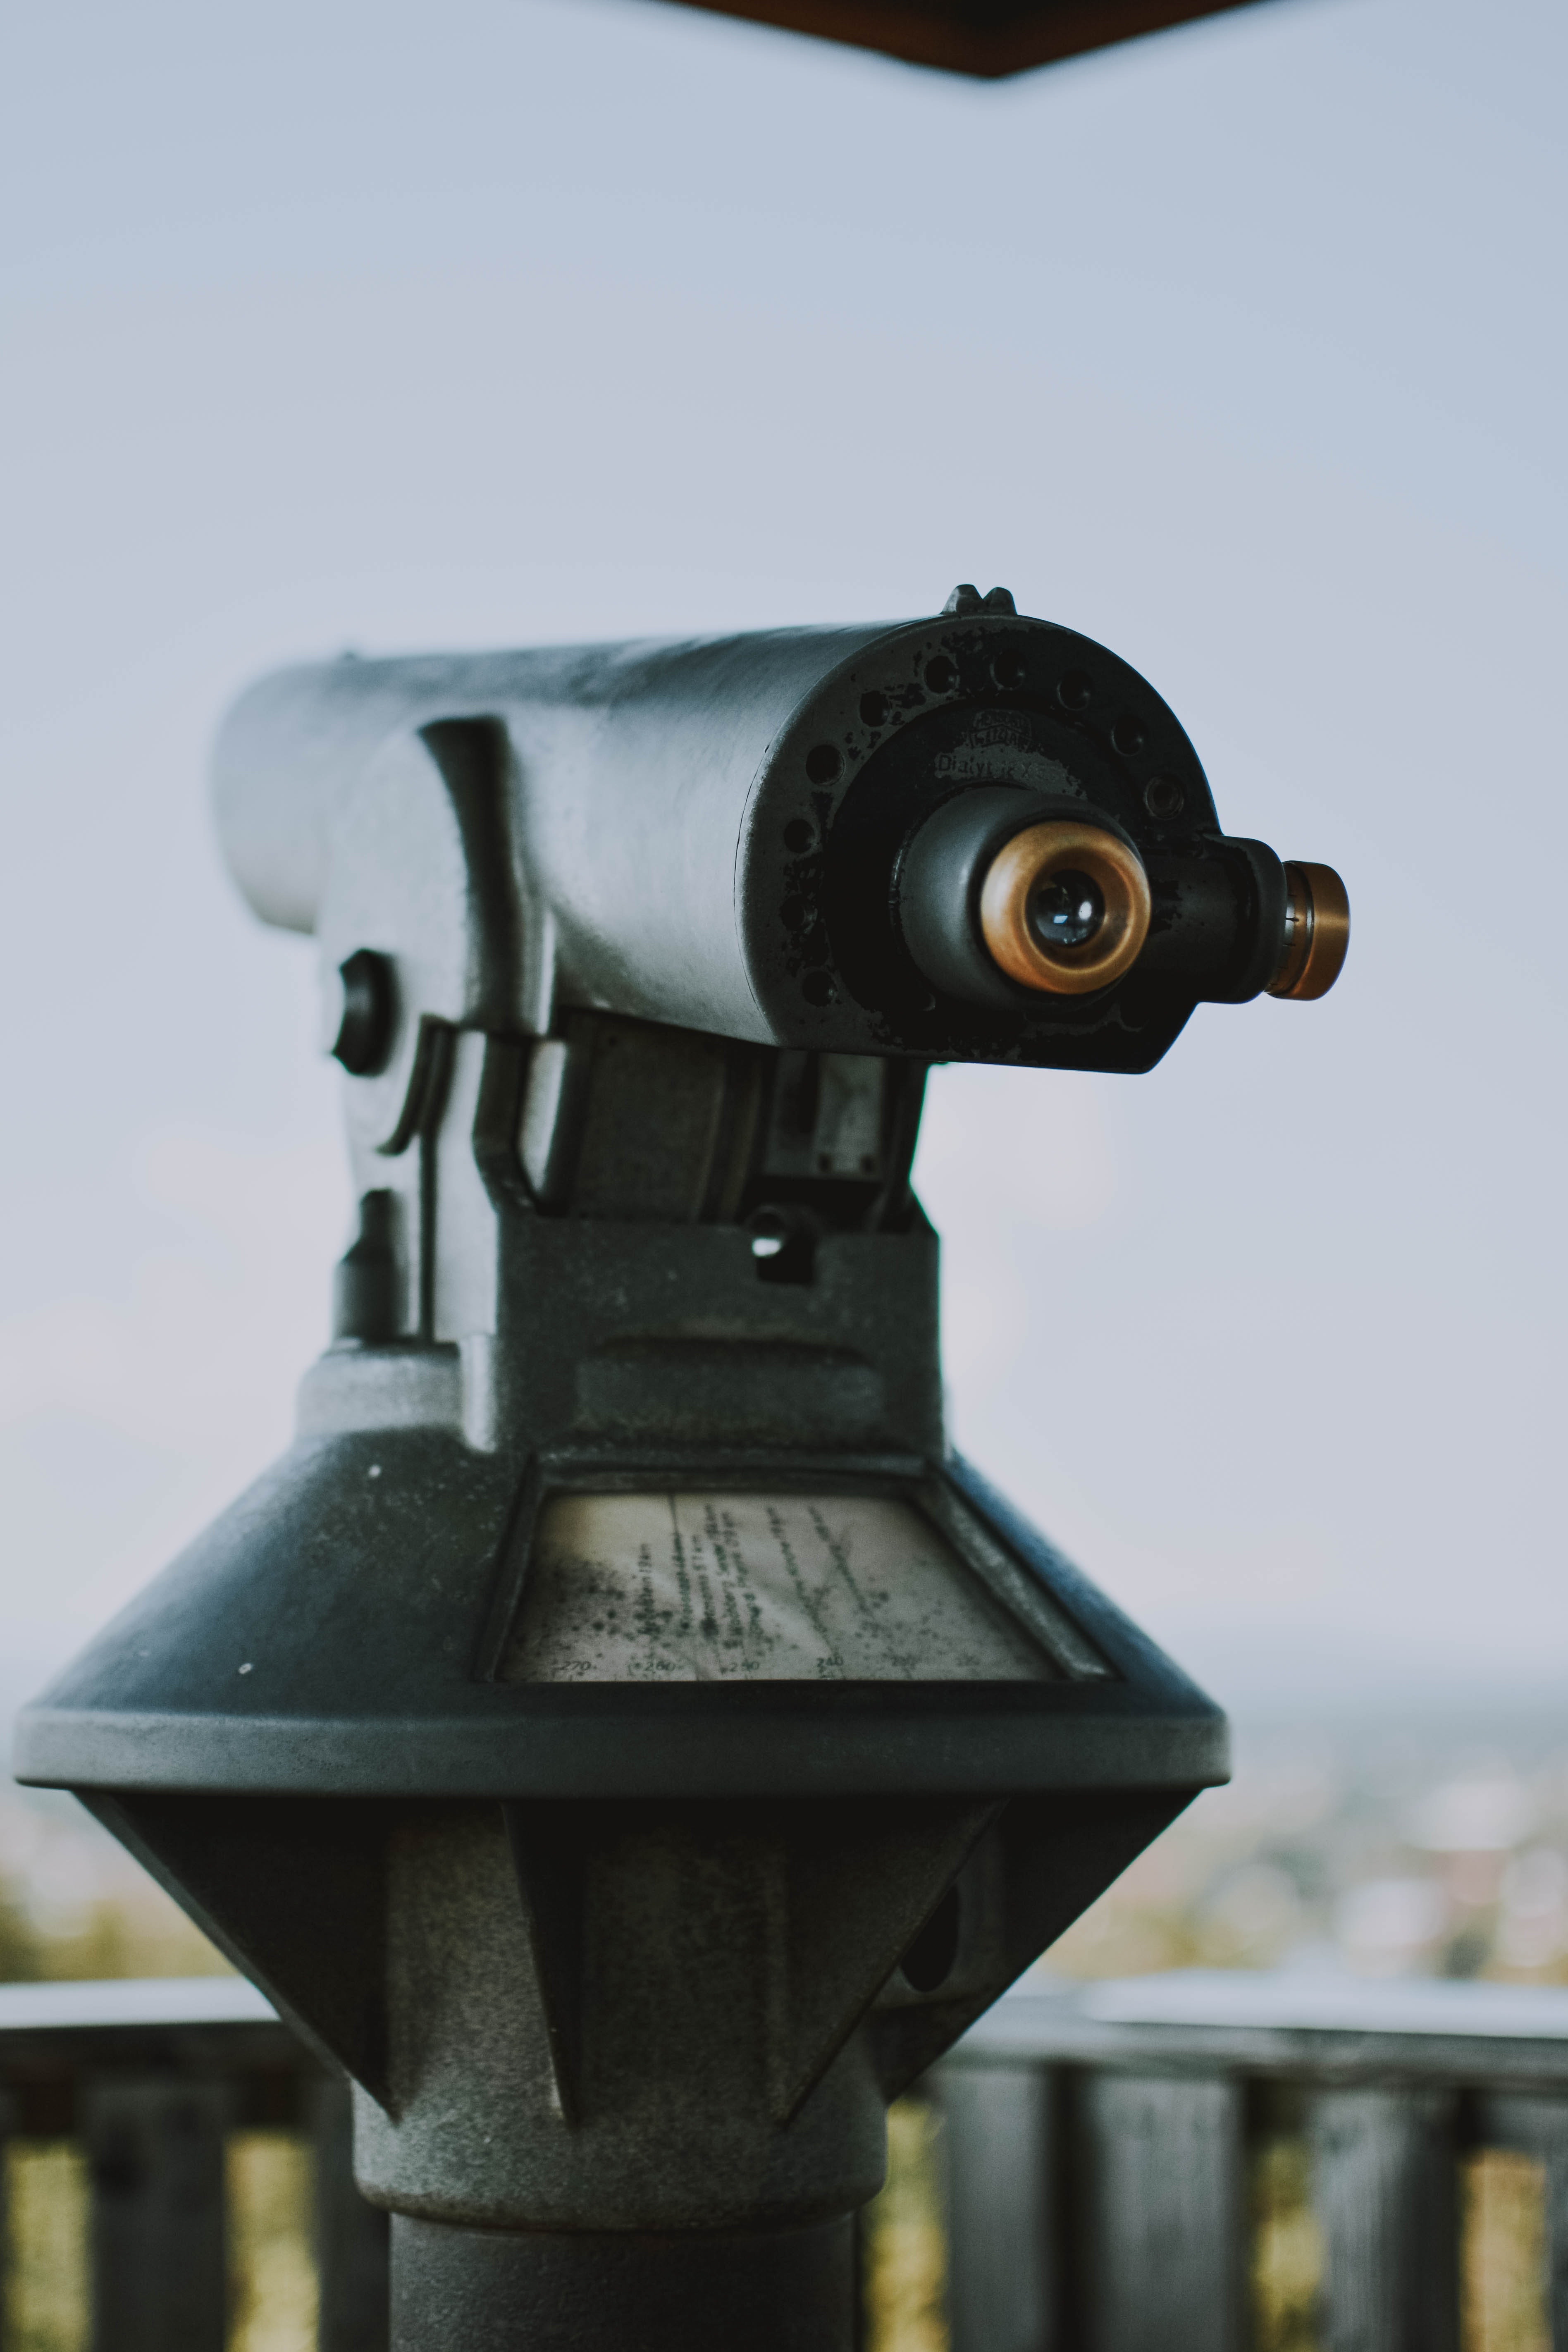
metal